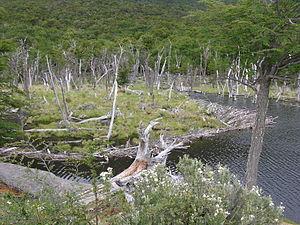
Les autorités chiliennes, argentines ont adopté des stratégies visant à éradiquer de la Terre de Feu les castors du Canada. D'après Nature, jamais l'éradication d'une entreprise animale n'a été entreprise sur un aussi vaste espace. L'espèce a été introduite dans la région en 1946, pour la production de fourrure, mais l'exploitation commerciale n'a jamais commencé. En l'absence de grands prédateurs, les castors ont proliféré ; leur nombre se situerait entre 100 000 et 200 000, suivant les estimations en 2011. En 2013, le quotidien Clarin parle de 150 000 castors contre 134 000 habitants en Terre de Feu.